Postage stamps and postal history of Tibet

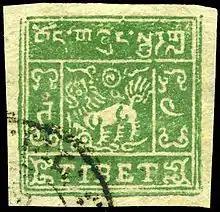
A likely forged stamp with postmark

Collectors and philatelists encounter many fakes and forgeries of both Tibetan stamps and cancellations. Genuine postally used material also has been produced for collectors.